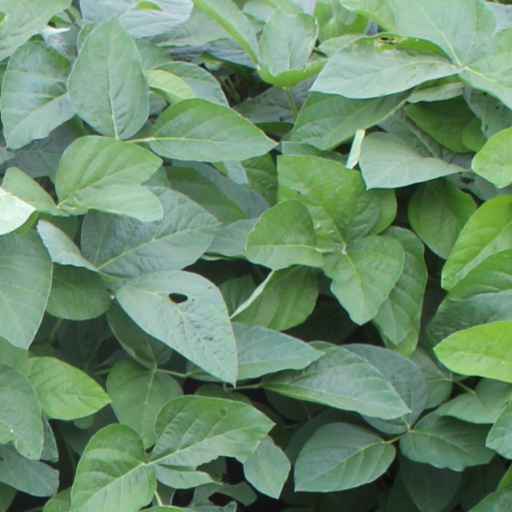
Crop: soybean